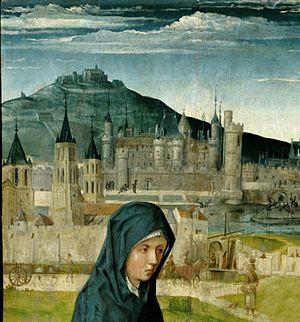
Pietà of Saint-Germain-des-Prés arrière plan Montmartre Unknown Master, German (active around 1500 in Paris)
La rue Poncelet est une voie du 17ᵉ arrondissement de Paris, en France.